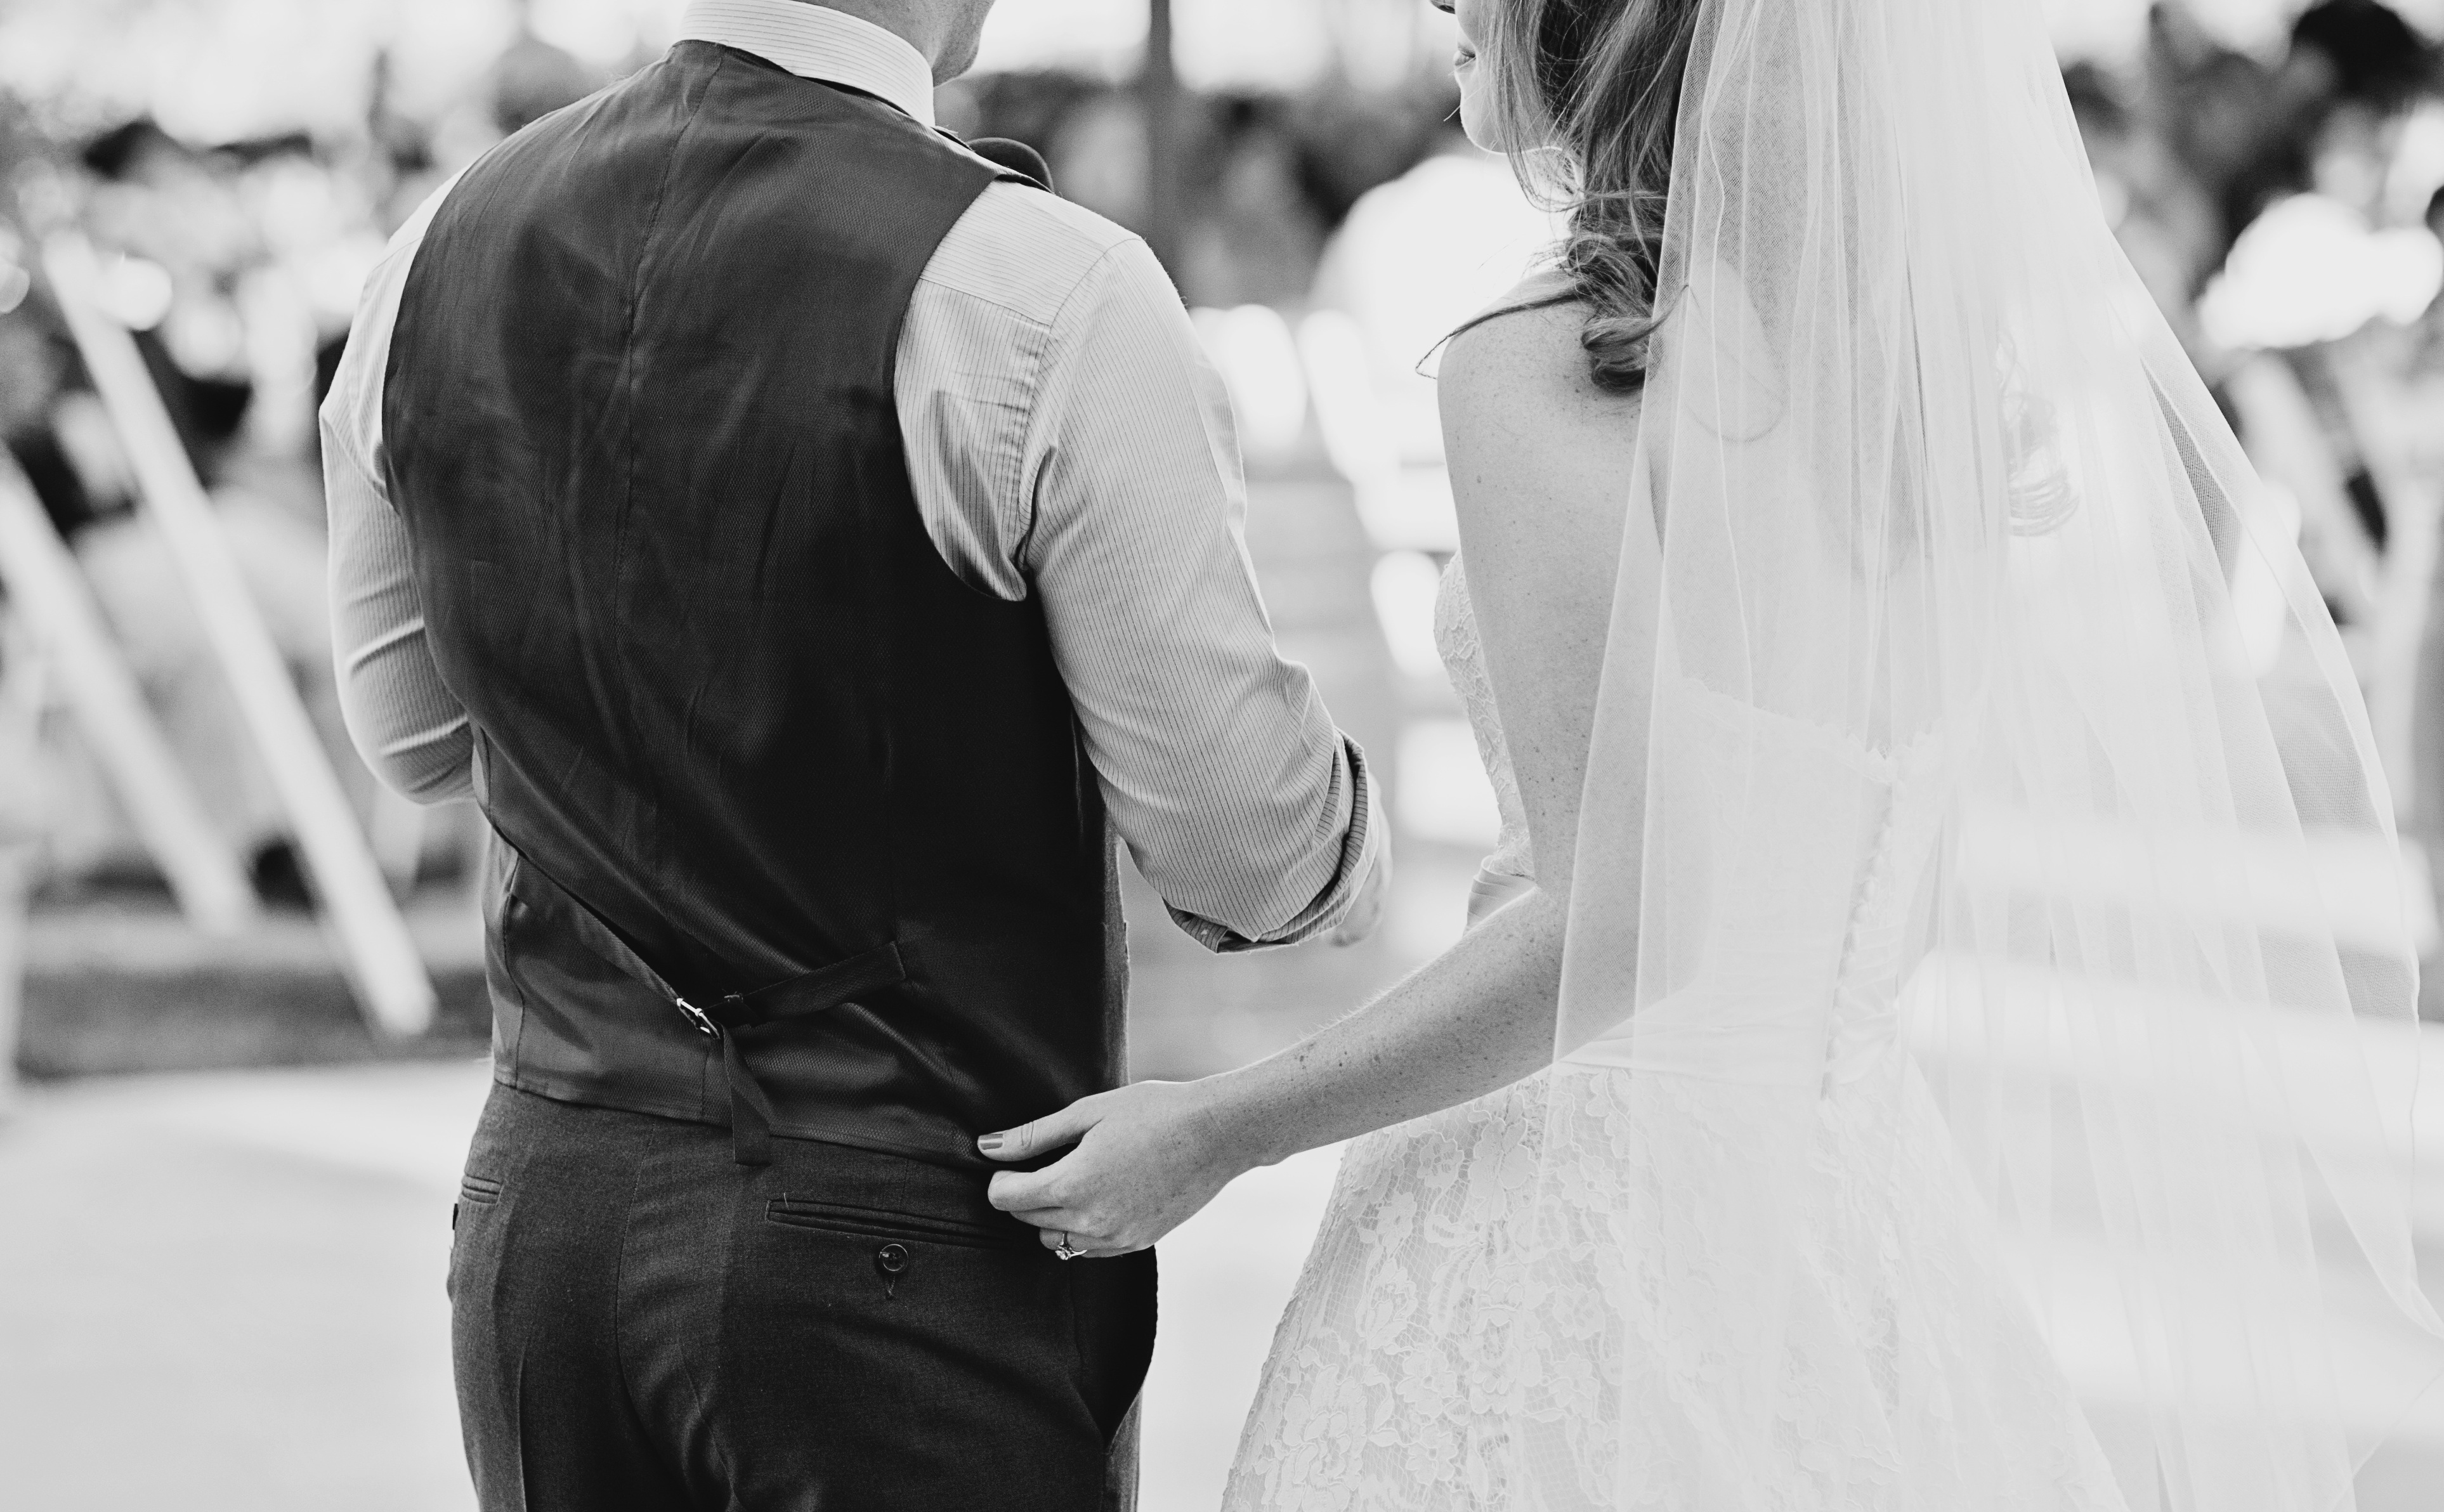
man, black and white, woman, white, photography, couple, romantic, monochrome, wedding, bride, groom, behind, rear view, ceremony, photograph, veil, interaction, monochrome photography